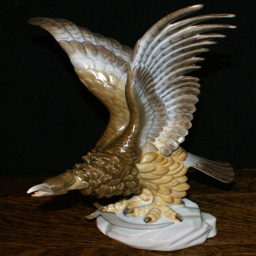
this figurine is # and depicts the eagle with sword at the base .